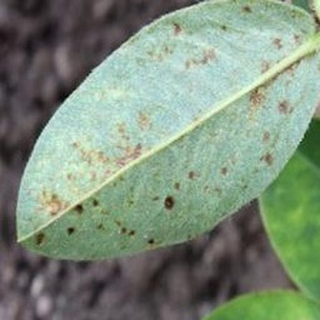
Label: groundnut_rust